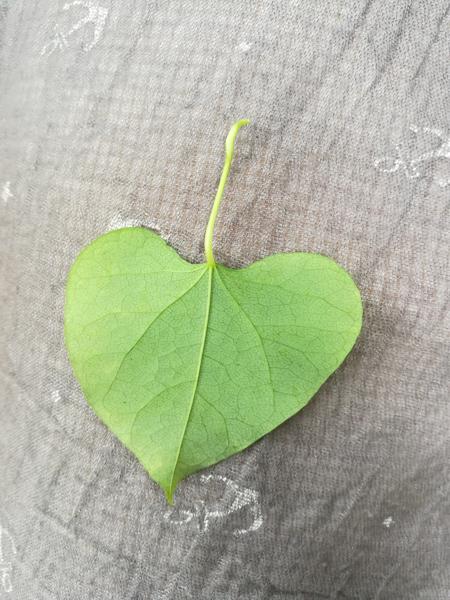
Plant: Amruthaballi